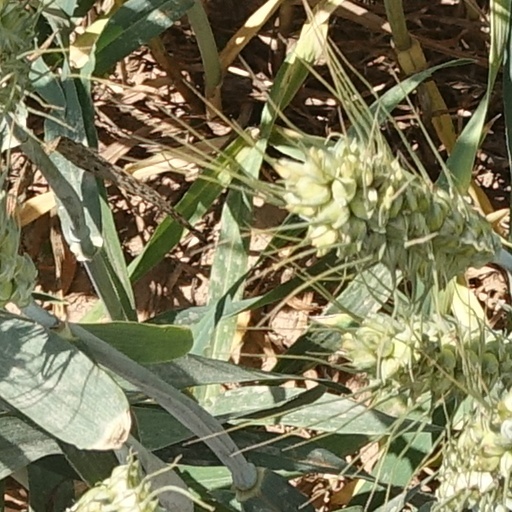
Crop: wheat